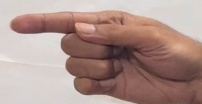
ASL sign: G